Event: Nepal Earthquake
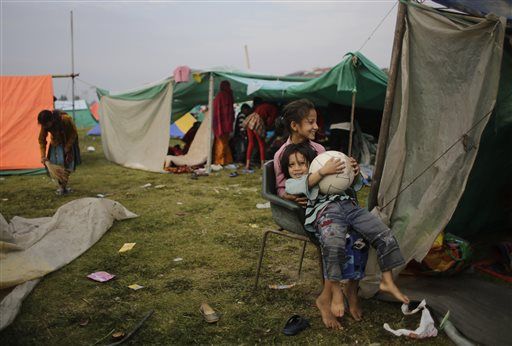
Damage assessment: no_damage